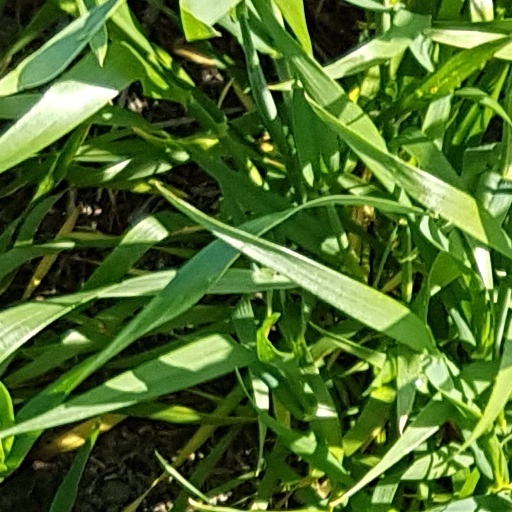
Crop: wheat